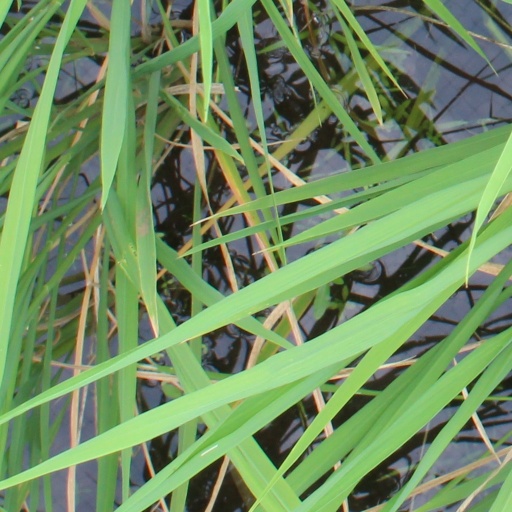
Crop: rice